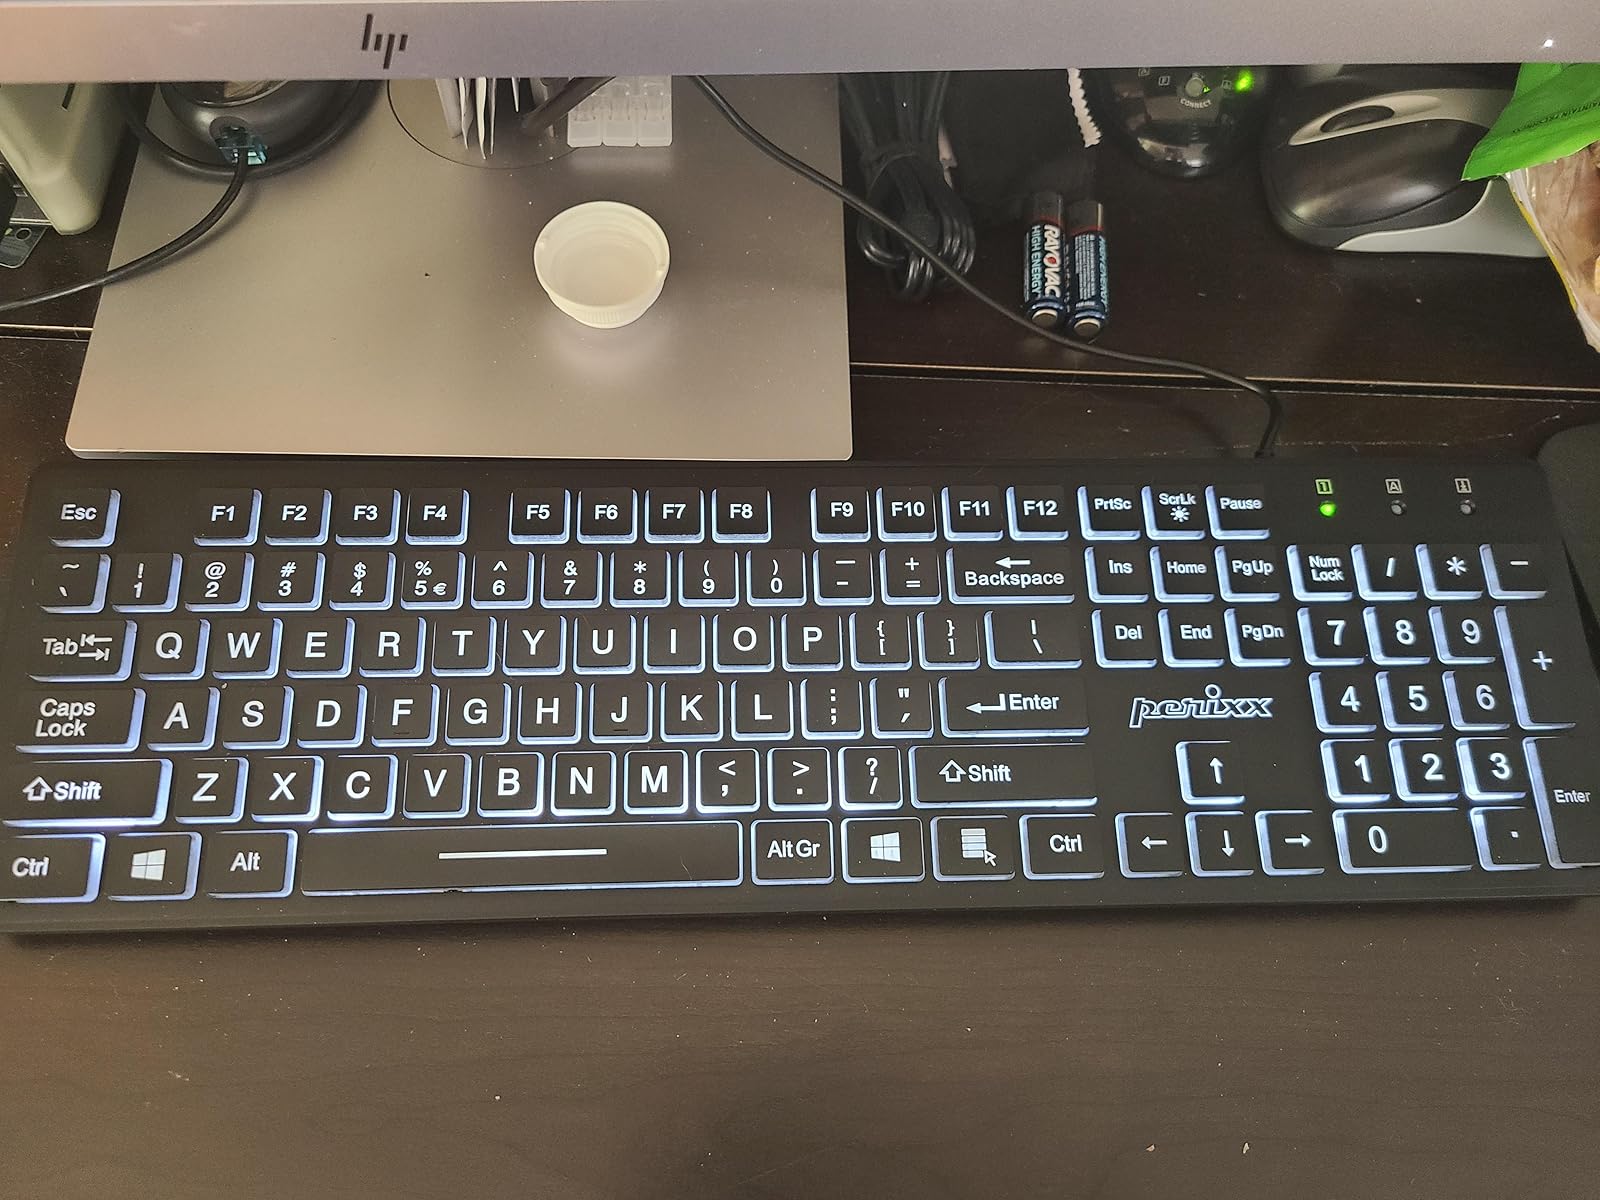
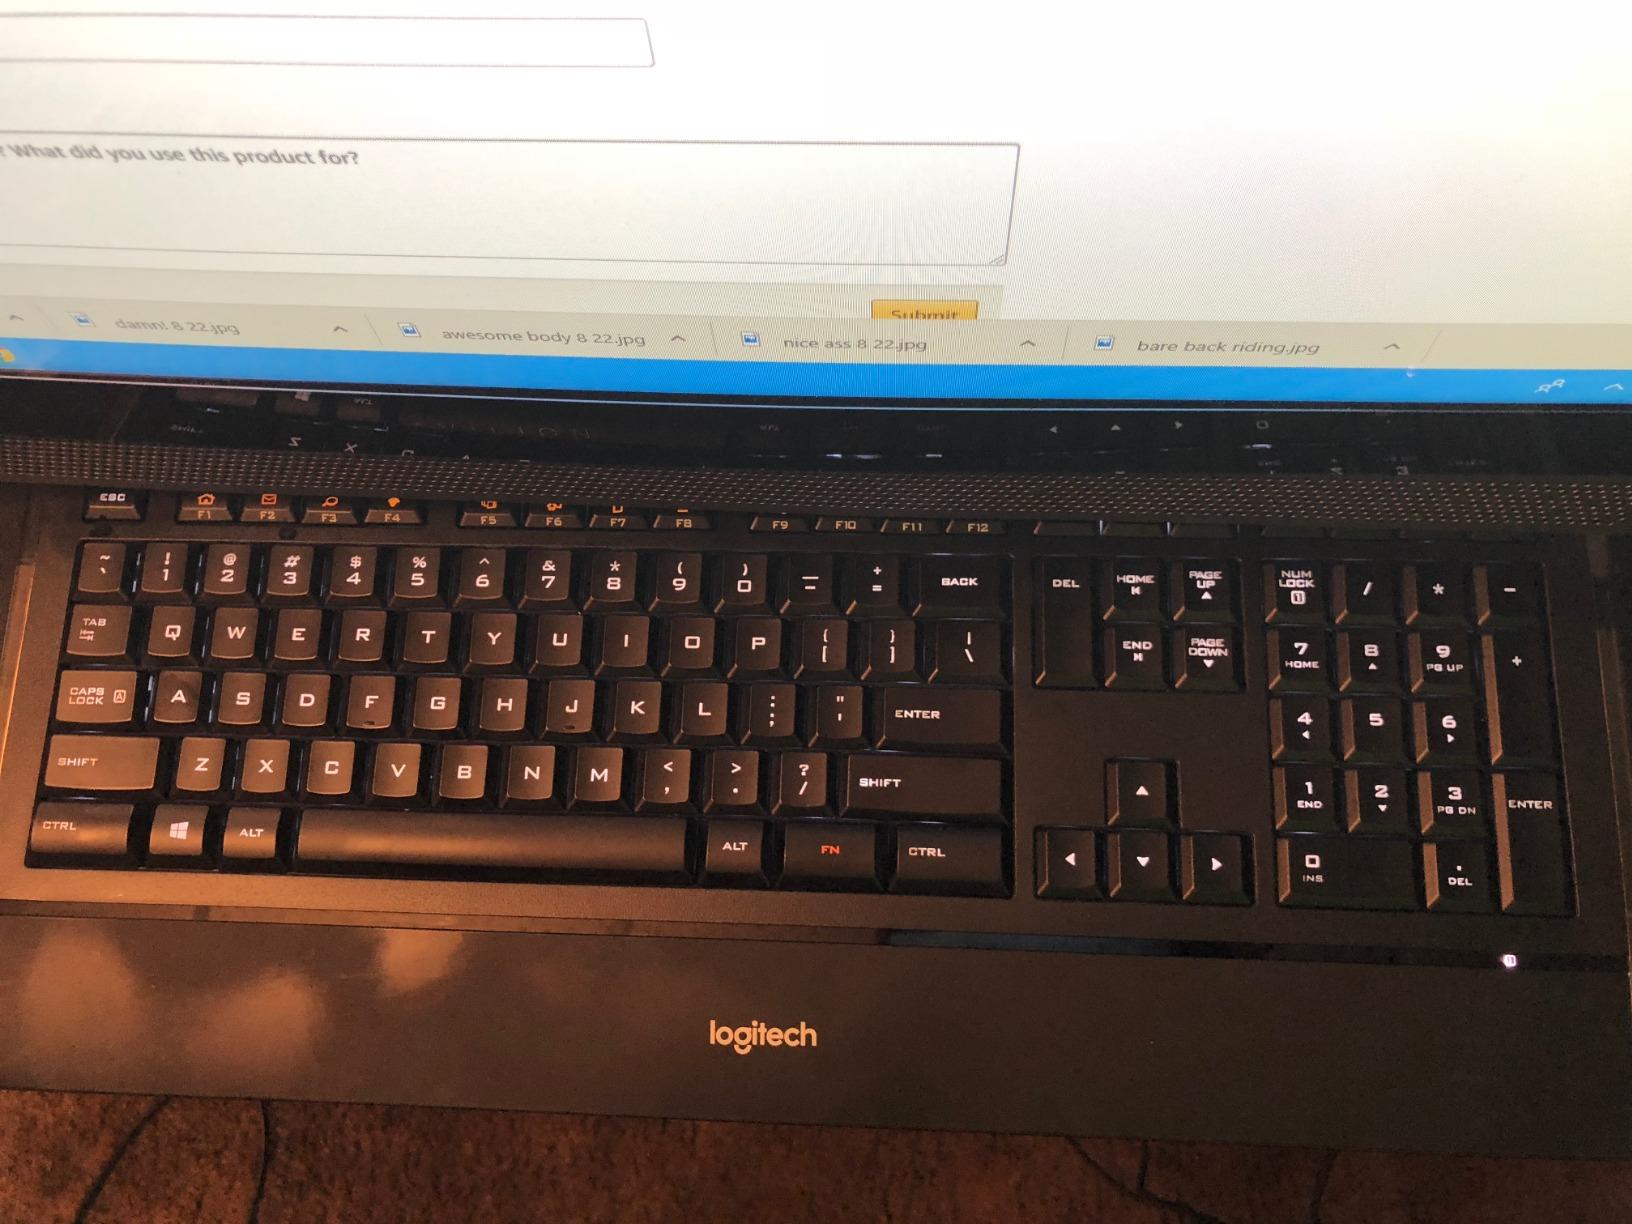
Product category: keyboard
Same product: no